Answer in natural language. Is abstract painting in a black frame to the left of dark grey lshaped countertop? Choose between the following options: no or yes
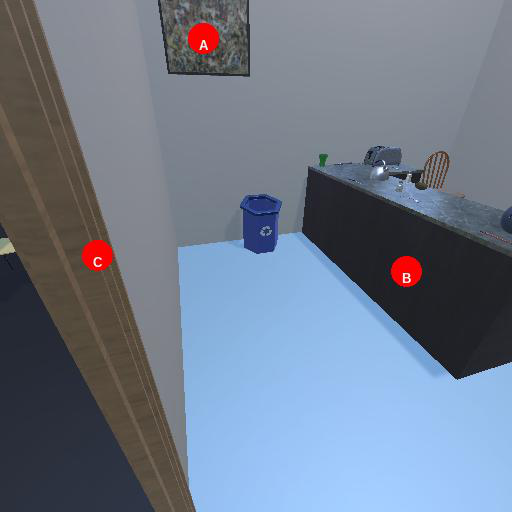
<answer>yes</answer>